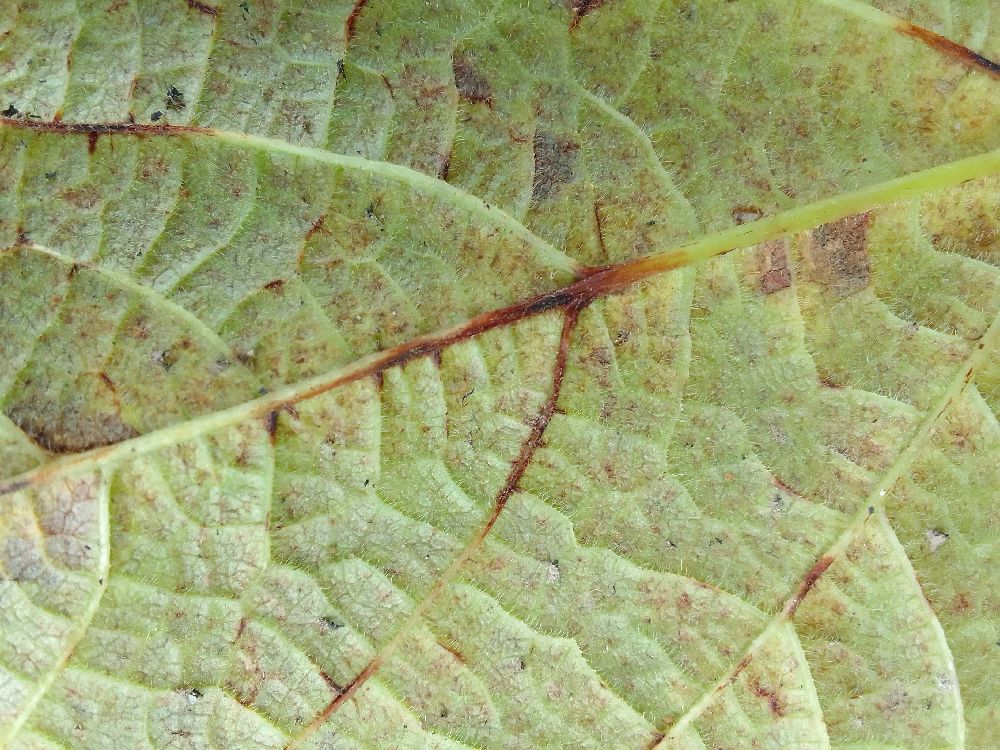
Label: anthracnose